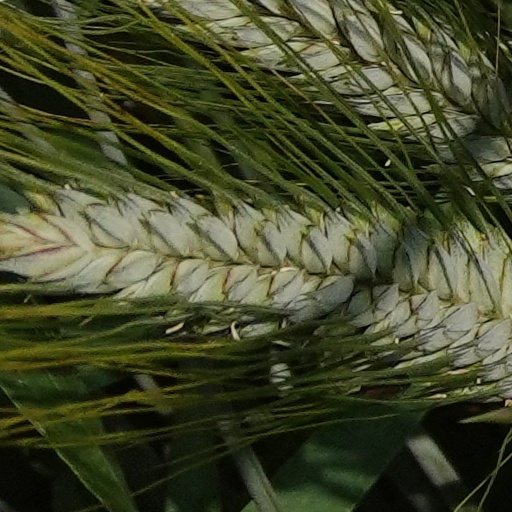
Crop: wheat